Horace de Viel-Castel

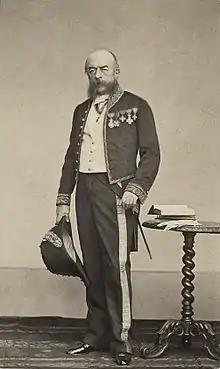
Horace de Viel-Castel in 1860

Marc-Roch-Horace de Salviac, comte de Viel-Castel, known as Horace de Viel-Castel (16 August 1802 Paris – 1 October 1864), was an art lover and collector, and director of the Louvre until 1863. A Bonapartist, he staunchly supported Napoleon III. He was an intimate of Princess Mathilde and of Alfred de Musset, the right arm of Nieuwerkerke until his disgrace on 12 March 1863. He was a great-nephew of Victor de Riqueti, marquis de Mirabeau.